Gap of Dunloe

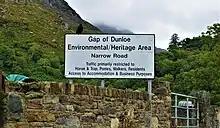
Unofficial and misleading sign erected at Kate Kearney's Cottage regarding road usage

The road through the Gap of Dunloe, from "Kate Kearney's Cottage" in the north, into the "Black Valley" in the south, is a public road, and under the charge of Kerry County Council. In 2005, private jaunting car operators were accused of preventing tourists from driving the road. Lonely Planet clarified that the road is public in its 2018 Ireland guidebook.